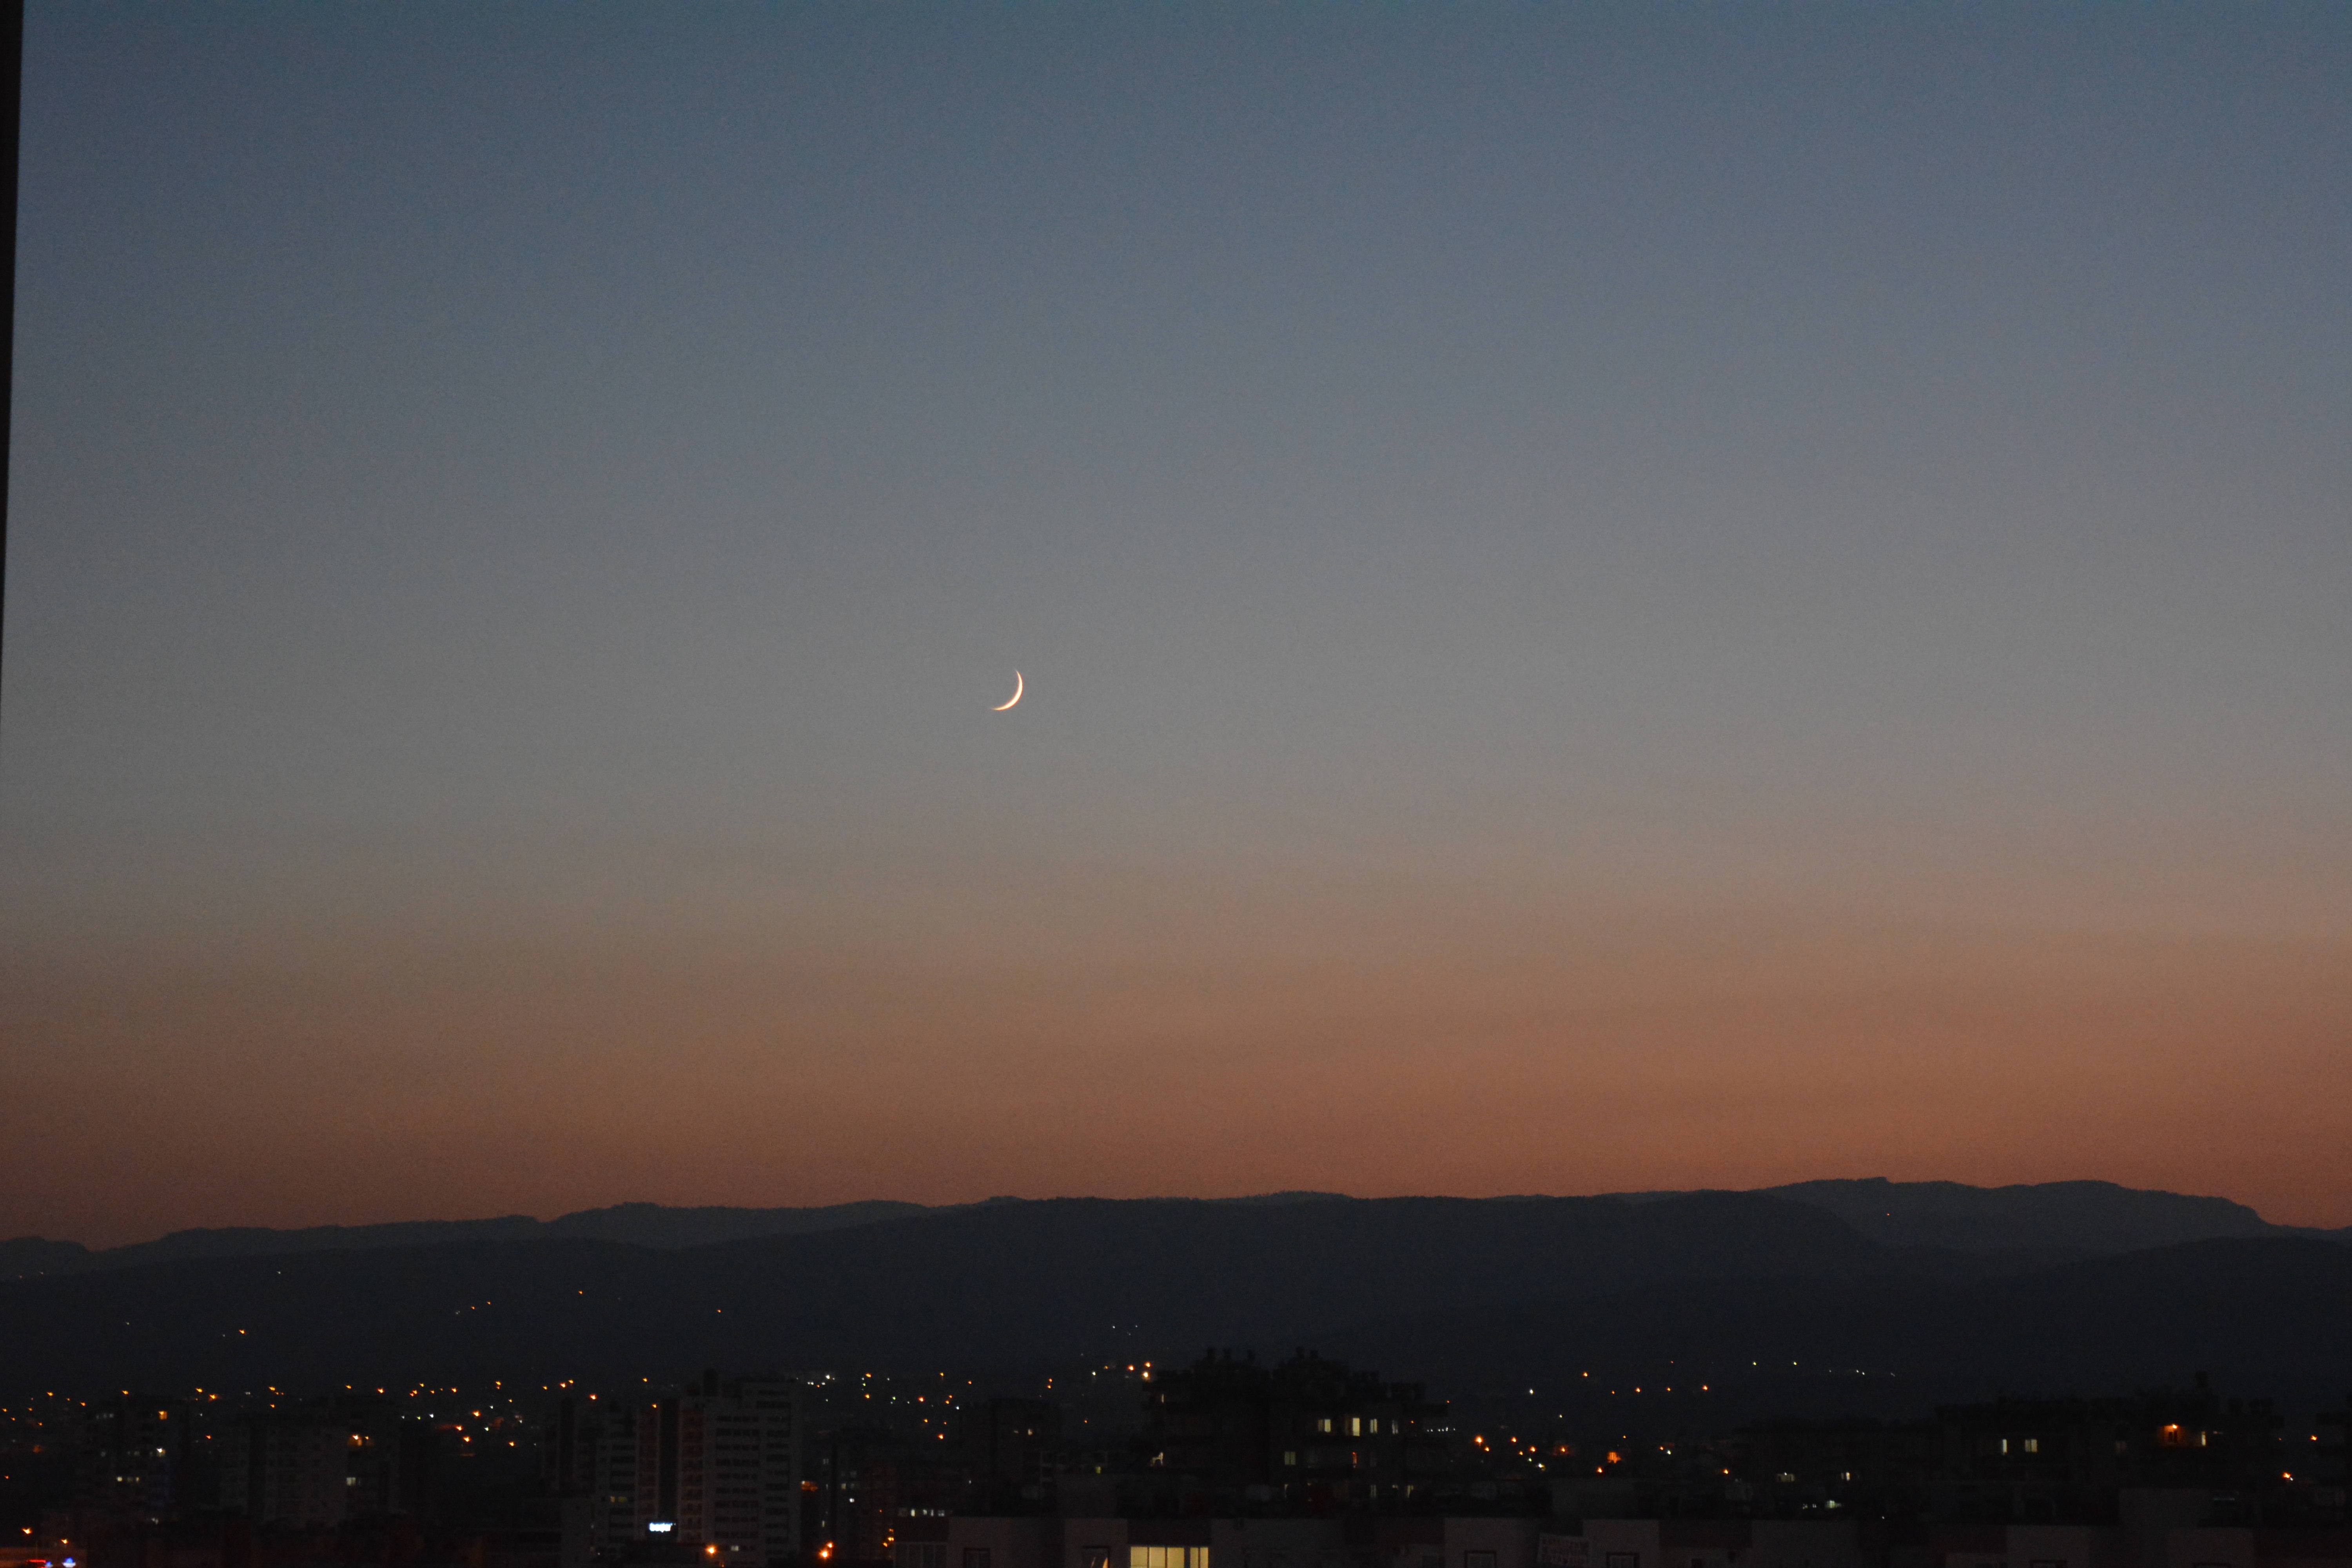
horizon, cloud, sky, sun, sunrise, sunset, night, morning, dawn, atmosphere, dusk, evening, flight, haze, moon, astronomical object, atmospheric phenomenon, atmosphere of earth